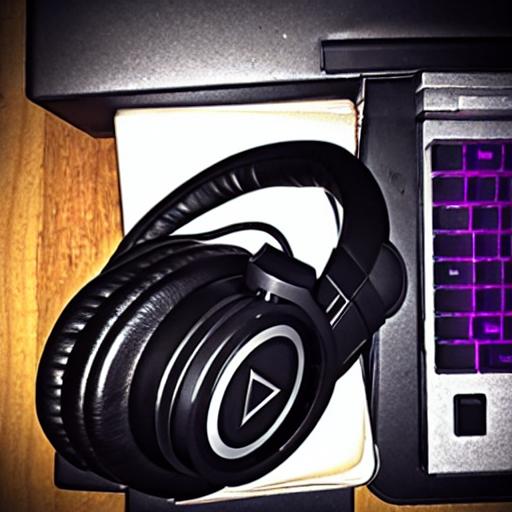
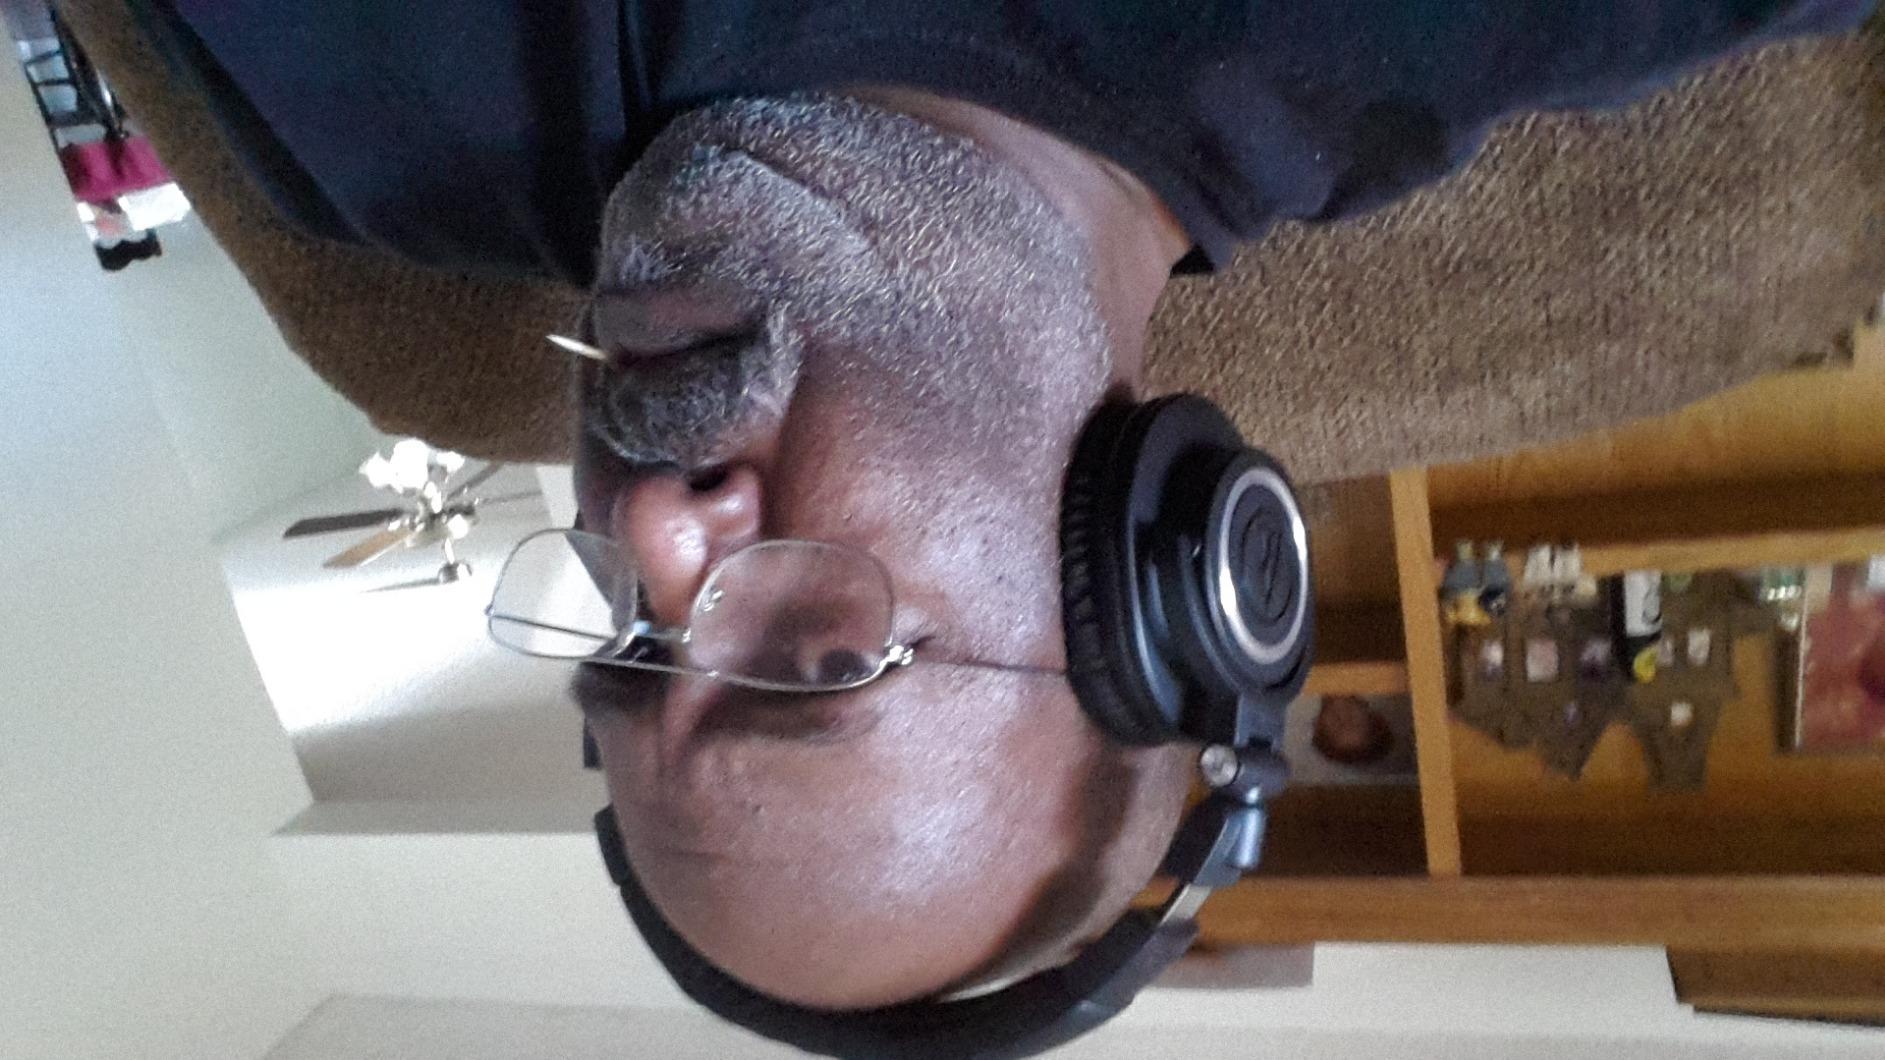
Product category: headphones
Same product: no